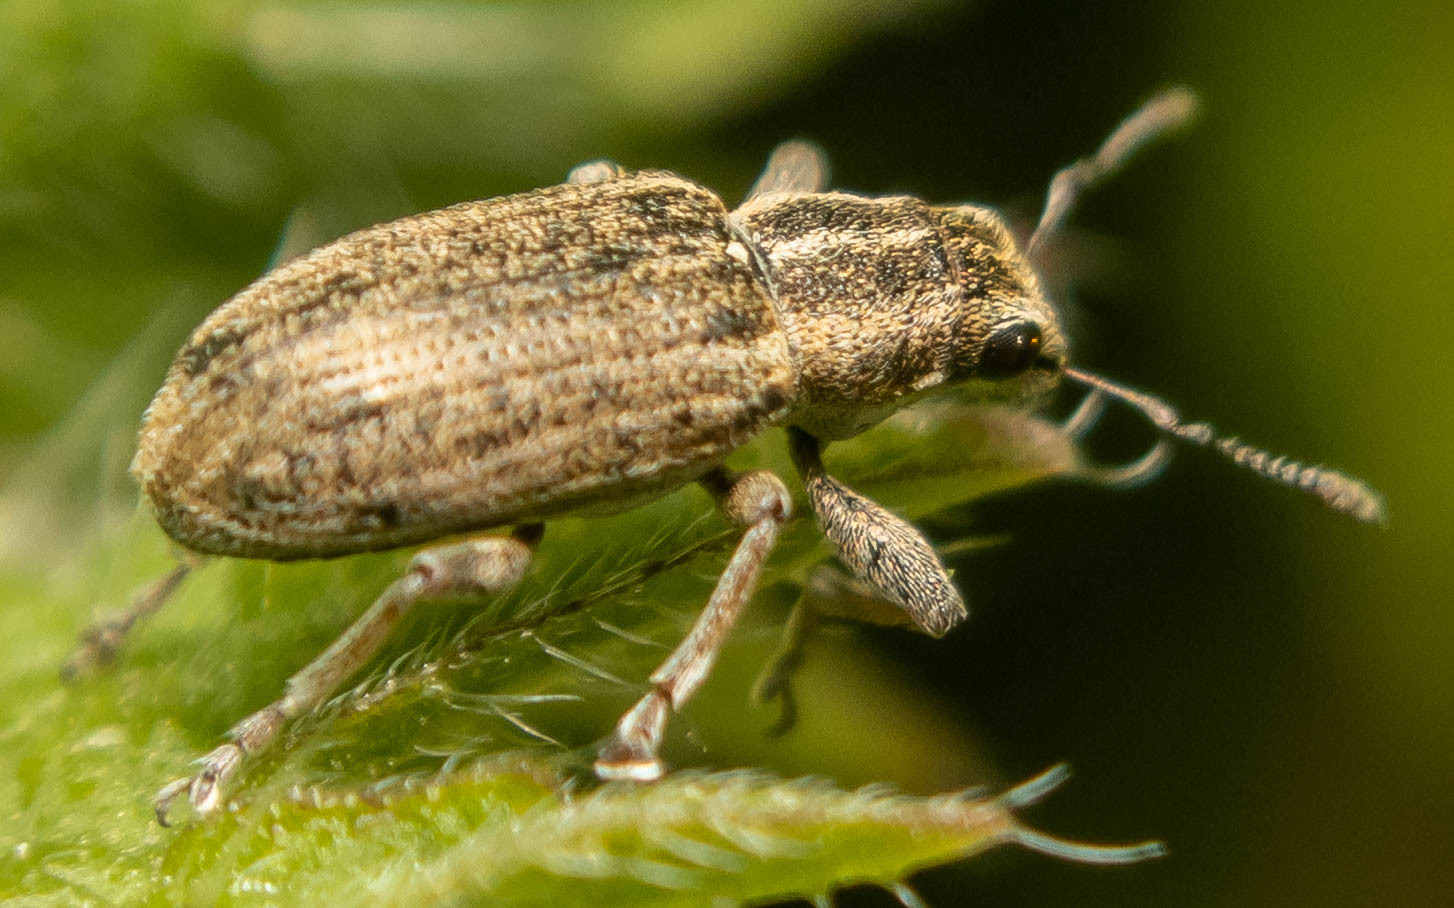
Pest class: pea_leaf_weevil